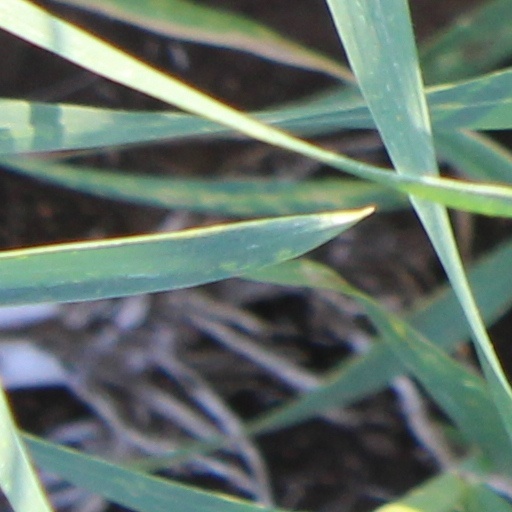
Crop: wheat